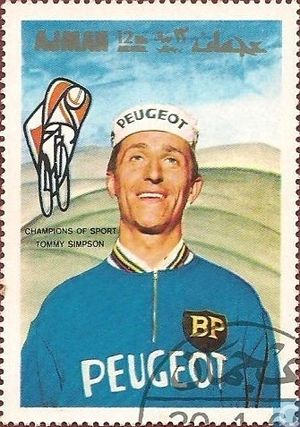
Tom Simpson
Tom Simpson var en engelsk landevejscykelrytter som døde under den 13. etape af Tour de France i 1967 ca. 1500m før toppen af Mont Ventoux, hvor der senere blev rejst en steele. Det er blevet en tradition, at alle de mange motions cykelryttere der tager turen fra Bedoin og til toppen af Mont Ventoux, stopper og dvæler et øjeblik ved steelen, dels af respekt for Tom Simpson, men også fordi der er brug for et hvil, inden de sidste meget stejle kilometer til toppen. Mange efterlader en drikkedunk eller andre effekter der har med cykling at gøre.